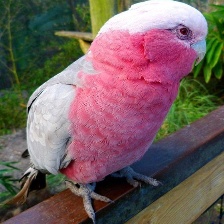
Species: ROSE BREASTED COCKATOO
Scientific name: EOLOPHUS ROSEICAPILLA
ImageNet parent category: sulphur-crested_cockatoo